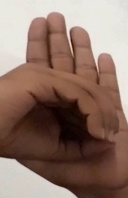
ASL sign: 0